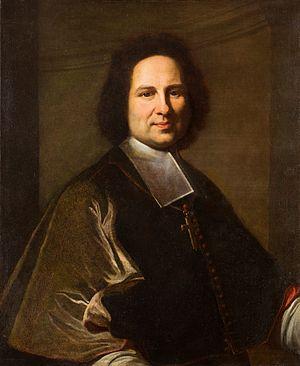
Jean VIII César Rousseau de la Parisière, fut le 78ᵉ évêque de Nîmes.